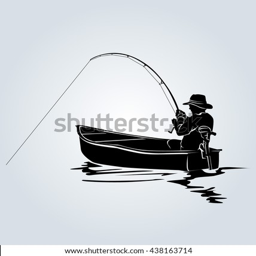
vector silhouette of a fisherman in a boat